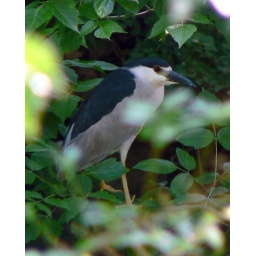
Didn't see the great blue Sunday but there were a couple black crowns hiding way back in the thick cover.